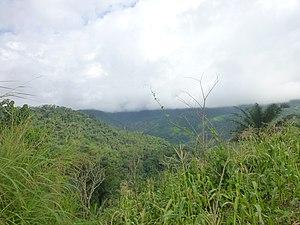
Sanctuaire de Bayang Mbo
Le sanctuaire de faune sauvage de Banyang-Mbo est une aire protégée du Cameroun située dans la région du Sud-Ouest, à cheval sur les départements du Koupé-Manengouba et du Manyu, sur le territoire des arrondissements de Nguti, Bangem et Upper Banyang. Ancienne réserve forestière, elle a obtenu le statut de sanctuaire de faune sauvage – le premier du pays – le 12 mars 1996.